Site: brandenburg
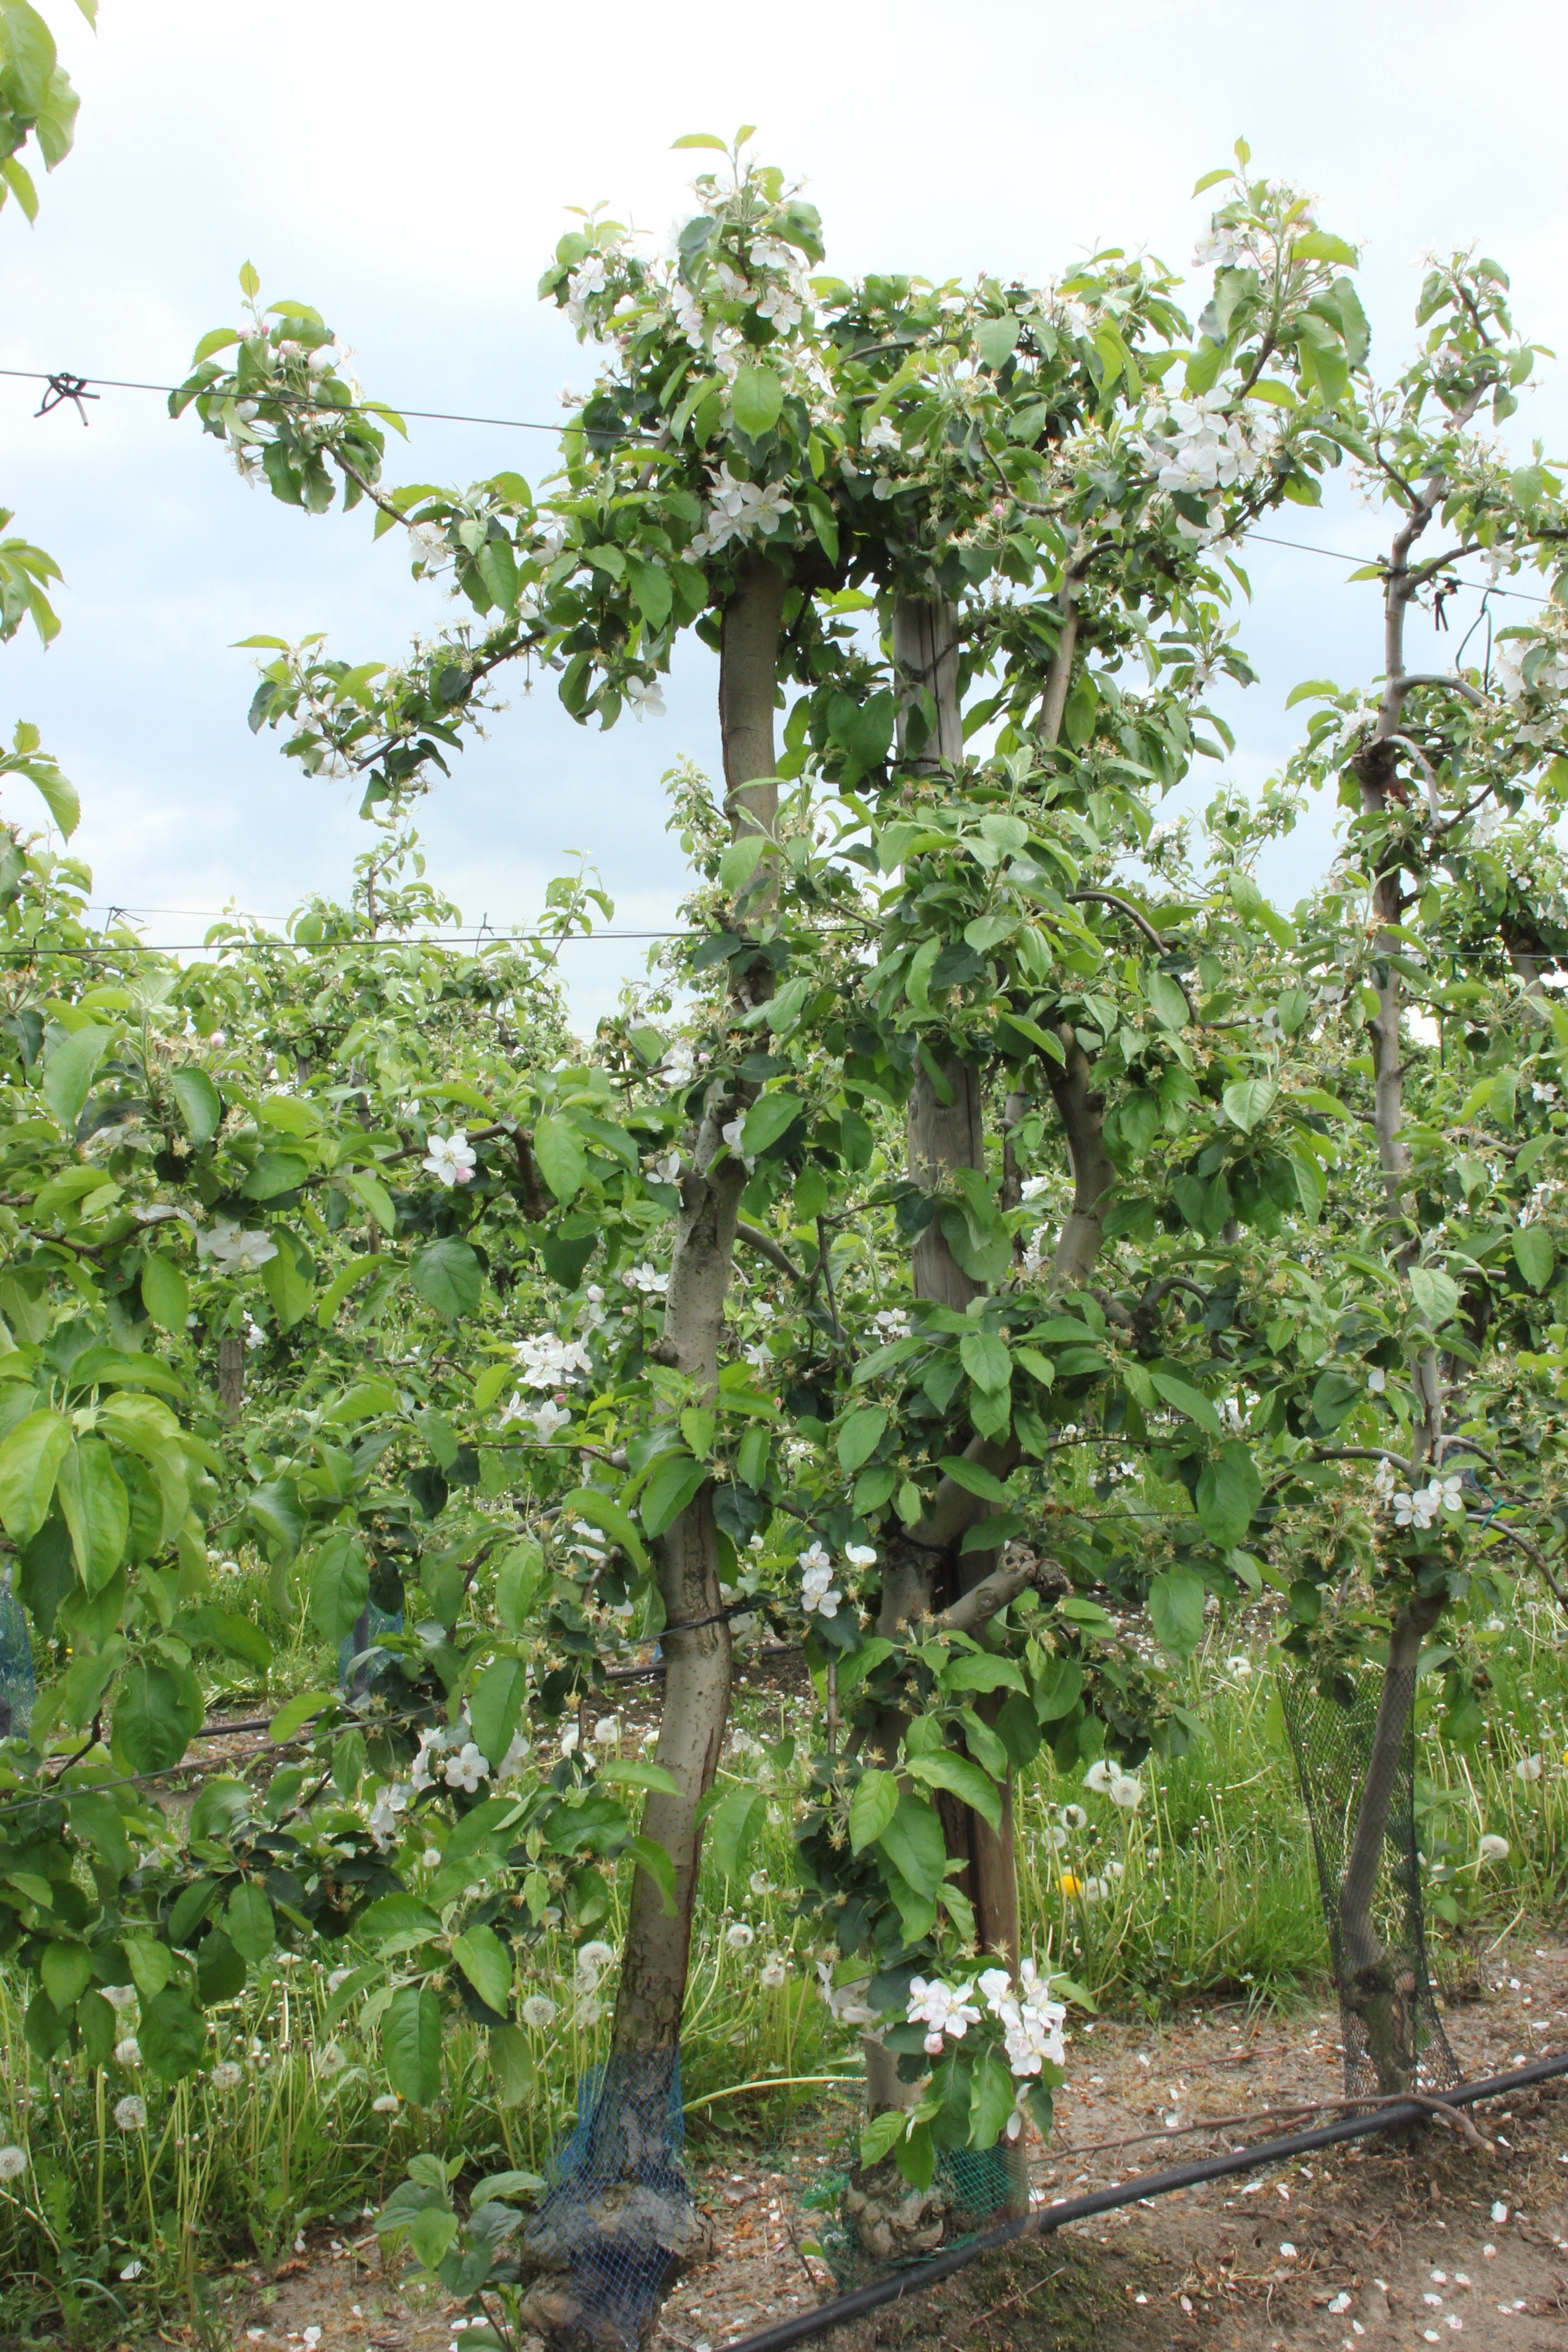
Growth stage (BBCH 67): Flowering